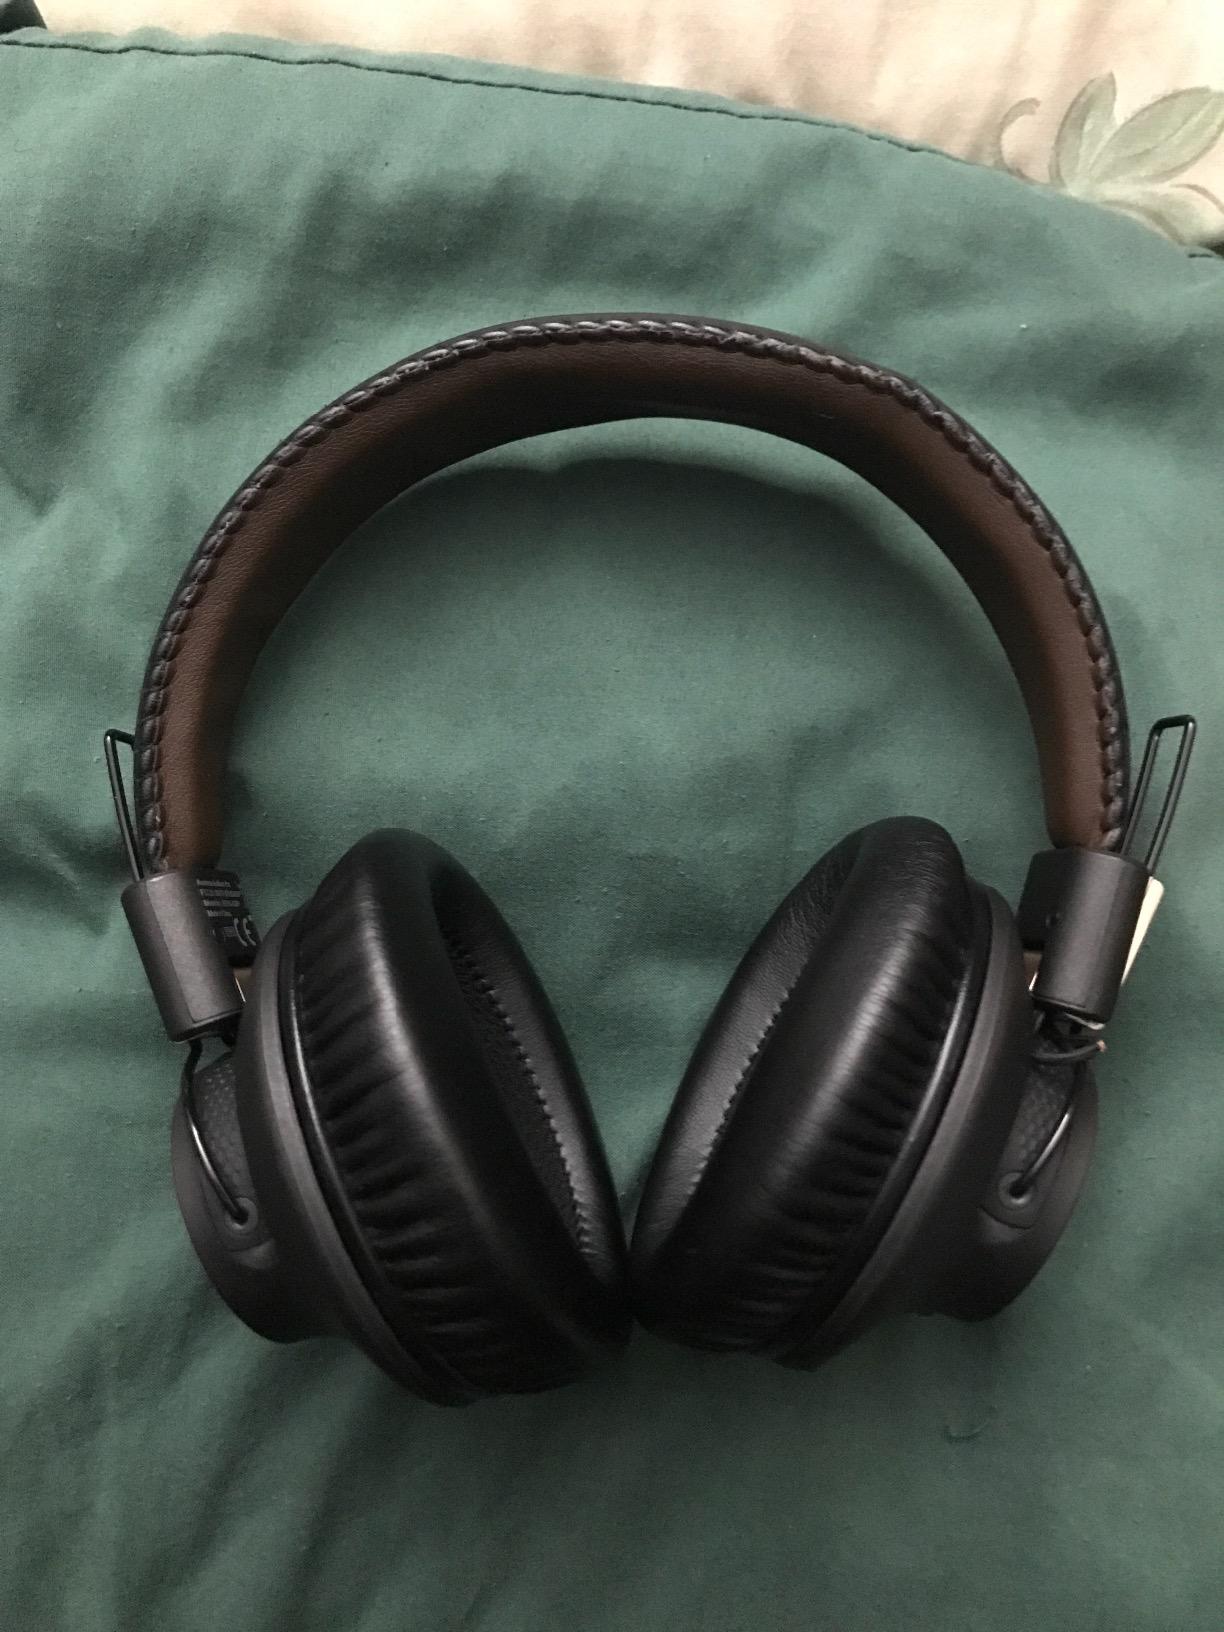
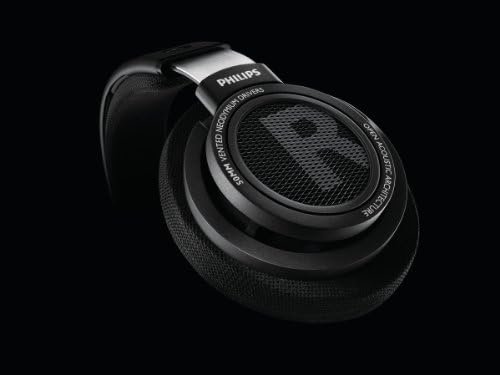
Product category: headphones
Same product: no